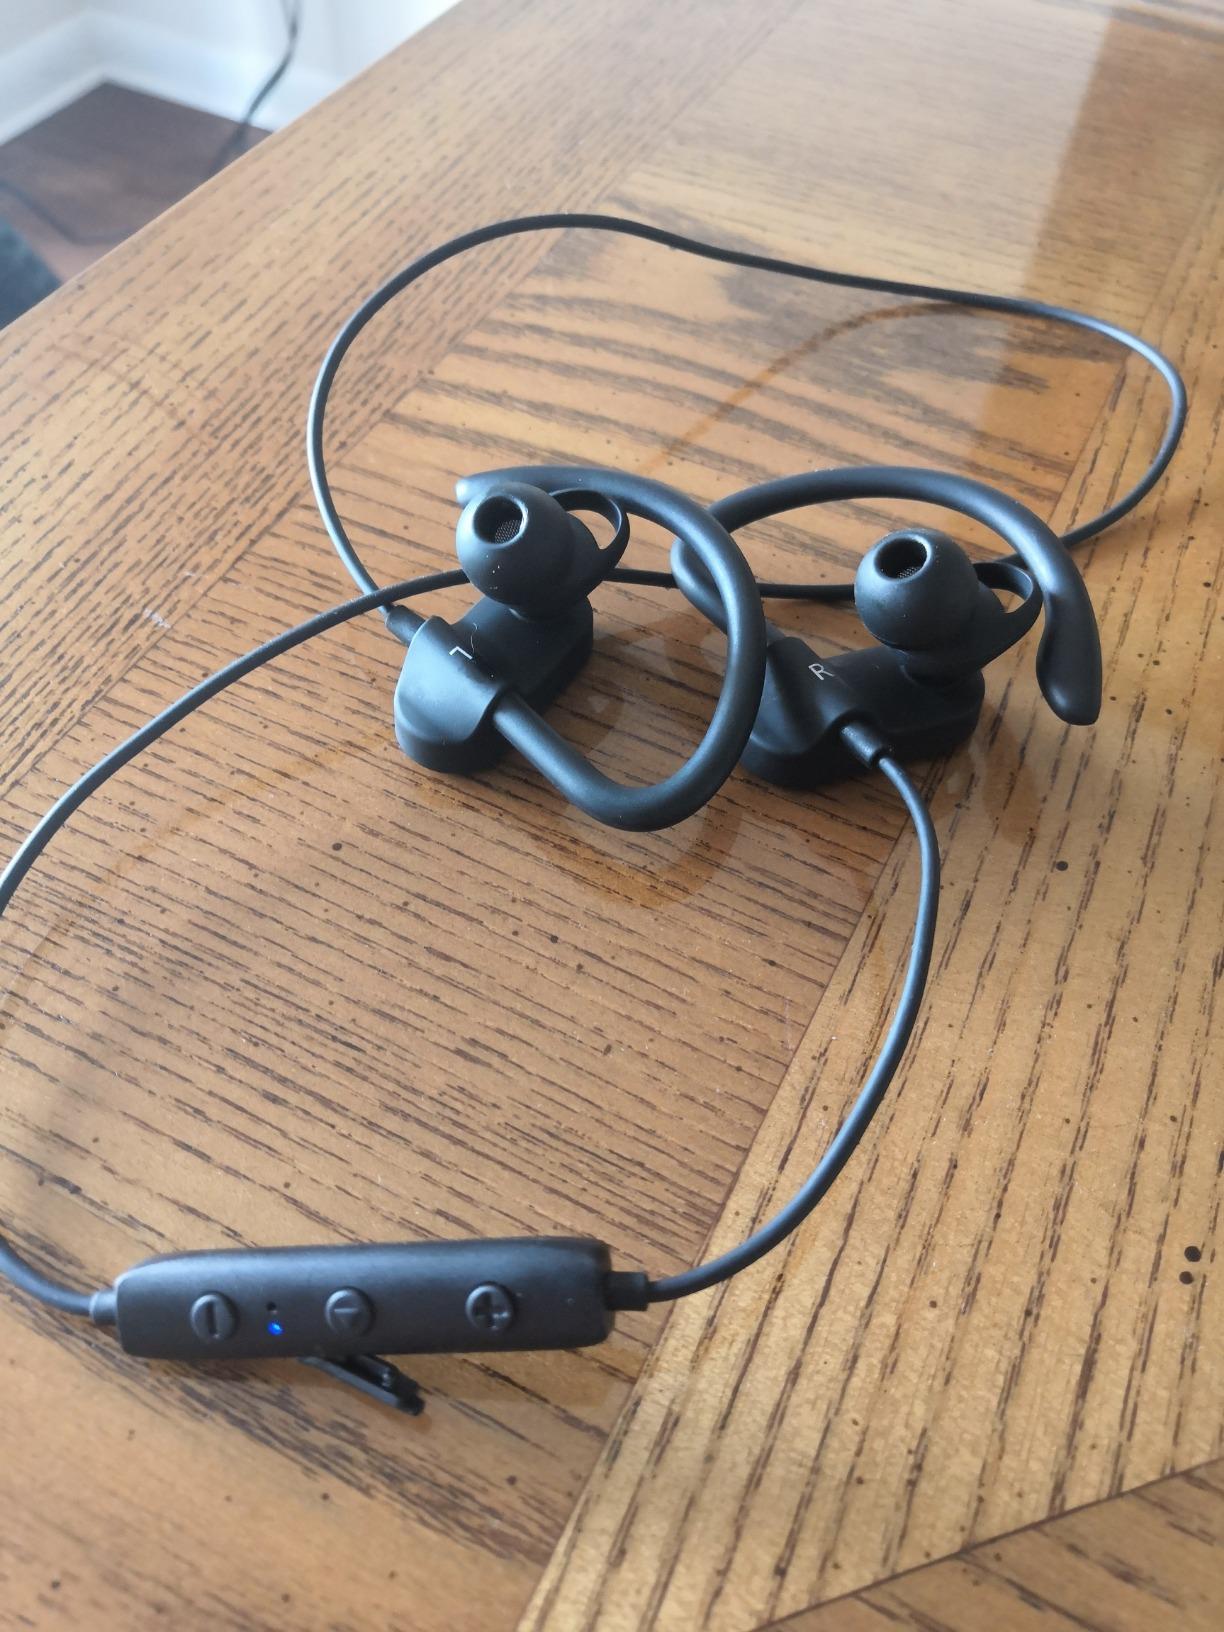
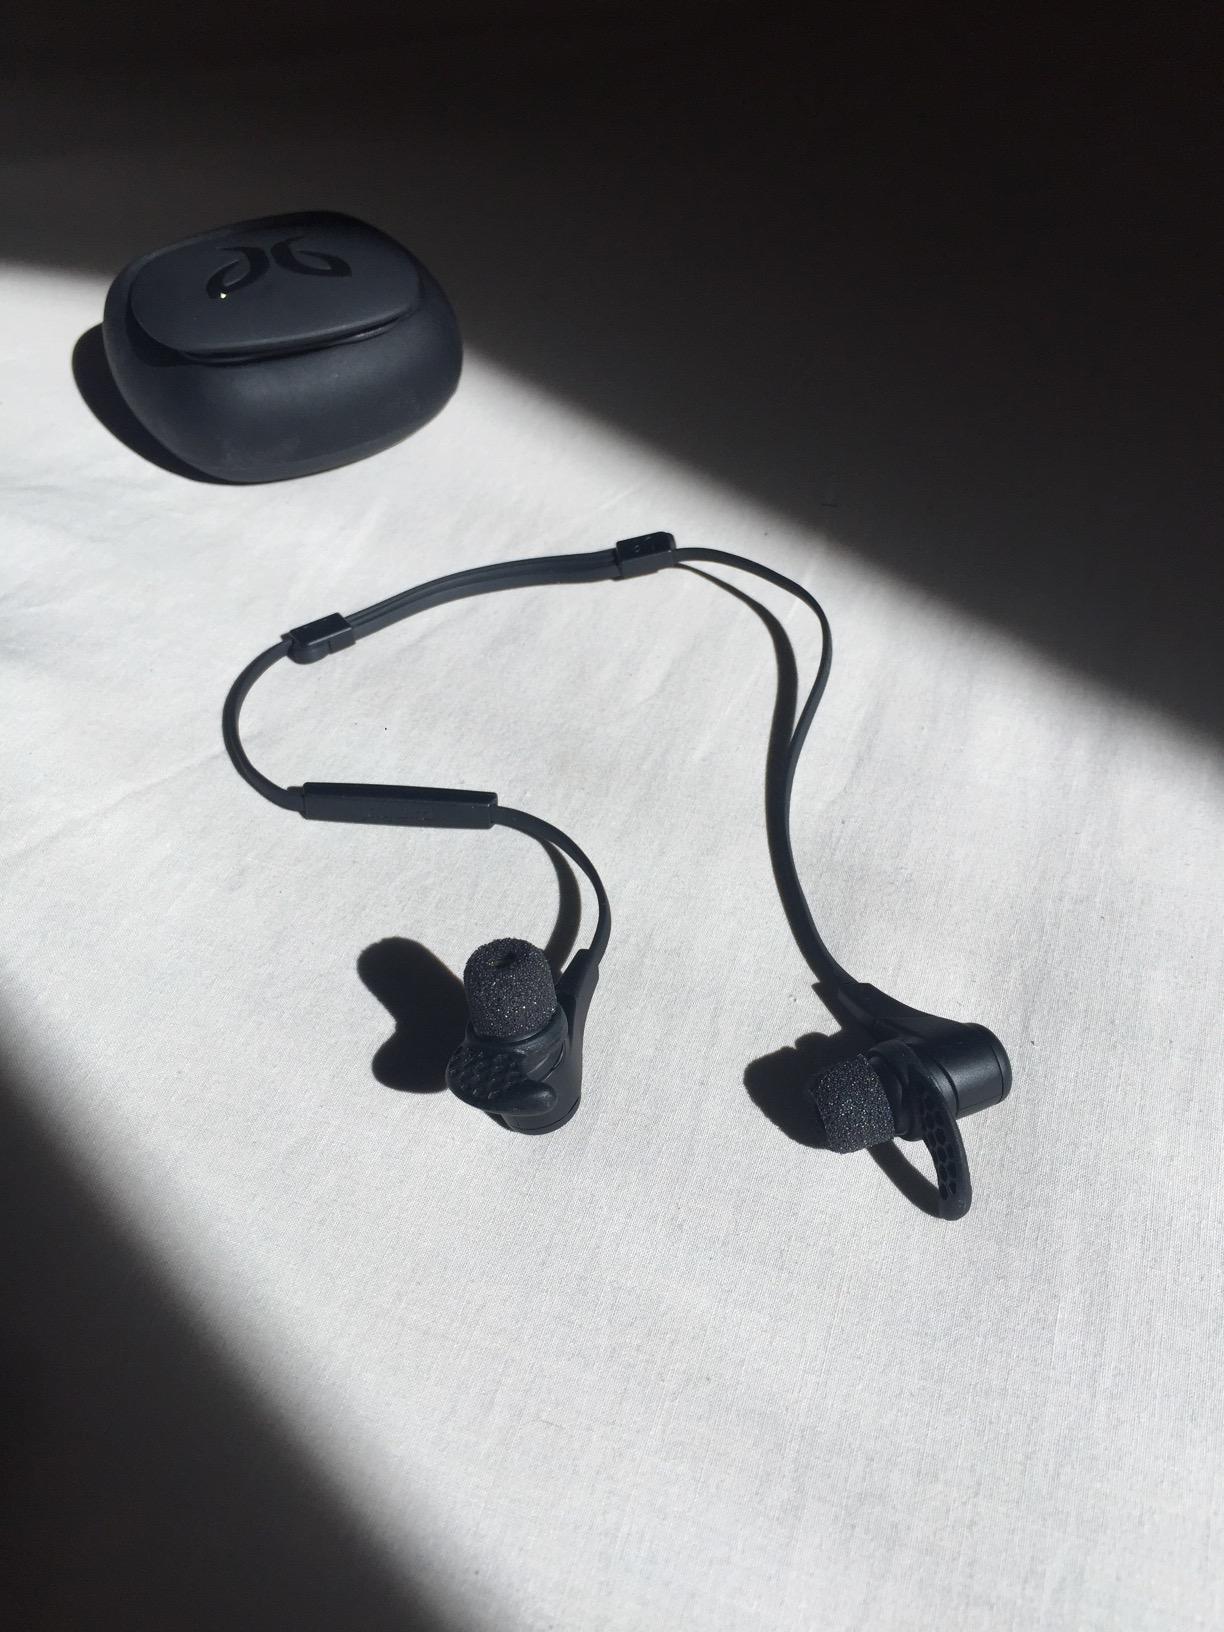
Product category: headphones
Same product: no